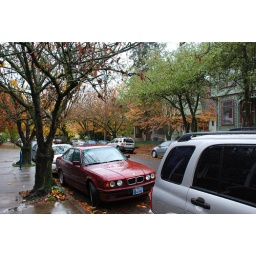
Such cute houses everywhere you look in NW 23rd.